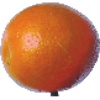
Label: Tangelo 1